Claudio del Plá

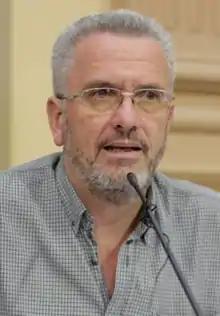
Portrait of Claudio del Plá

Claudio Ariel del Plá (born 8 September 1959) is a member of the provincial legislature of Salta Province in Argentina.